William Evander Penn

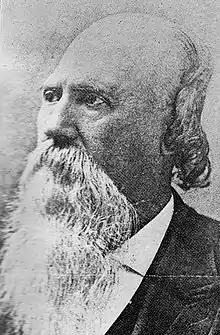
Major W.E. Penn

Major William Evander Penn (1832–1895) was a Texas Baptist evangelist and well known minister who preached widely in America and Europe. His visit of castles in Europe inspired him to build a castle of his own in 1888 where he and his wife Corrilla Frances Sayles Penn lived for several years. "Penn Castle" still stands in Eureka Springs, Arkansas and was featured on the HGTV show "If Walls Could Talk". The First Baptist Penn Memorial Church of Eureka Springs was named in his honor. He authored an enduring hymn, "The Sheltering Rock"